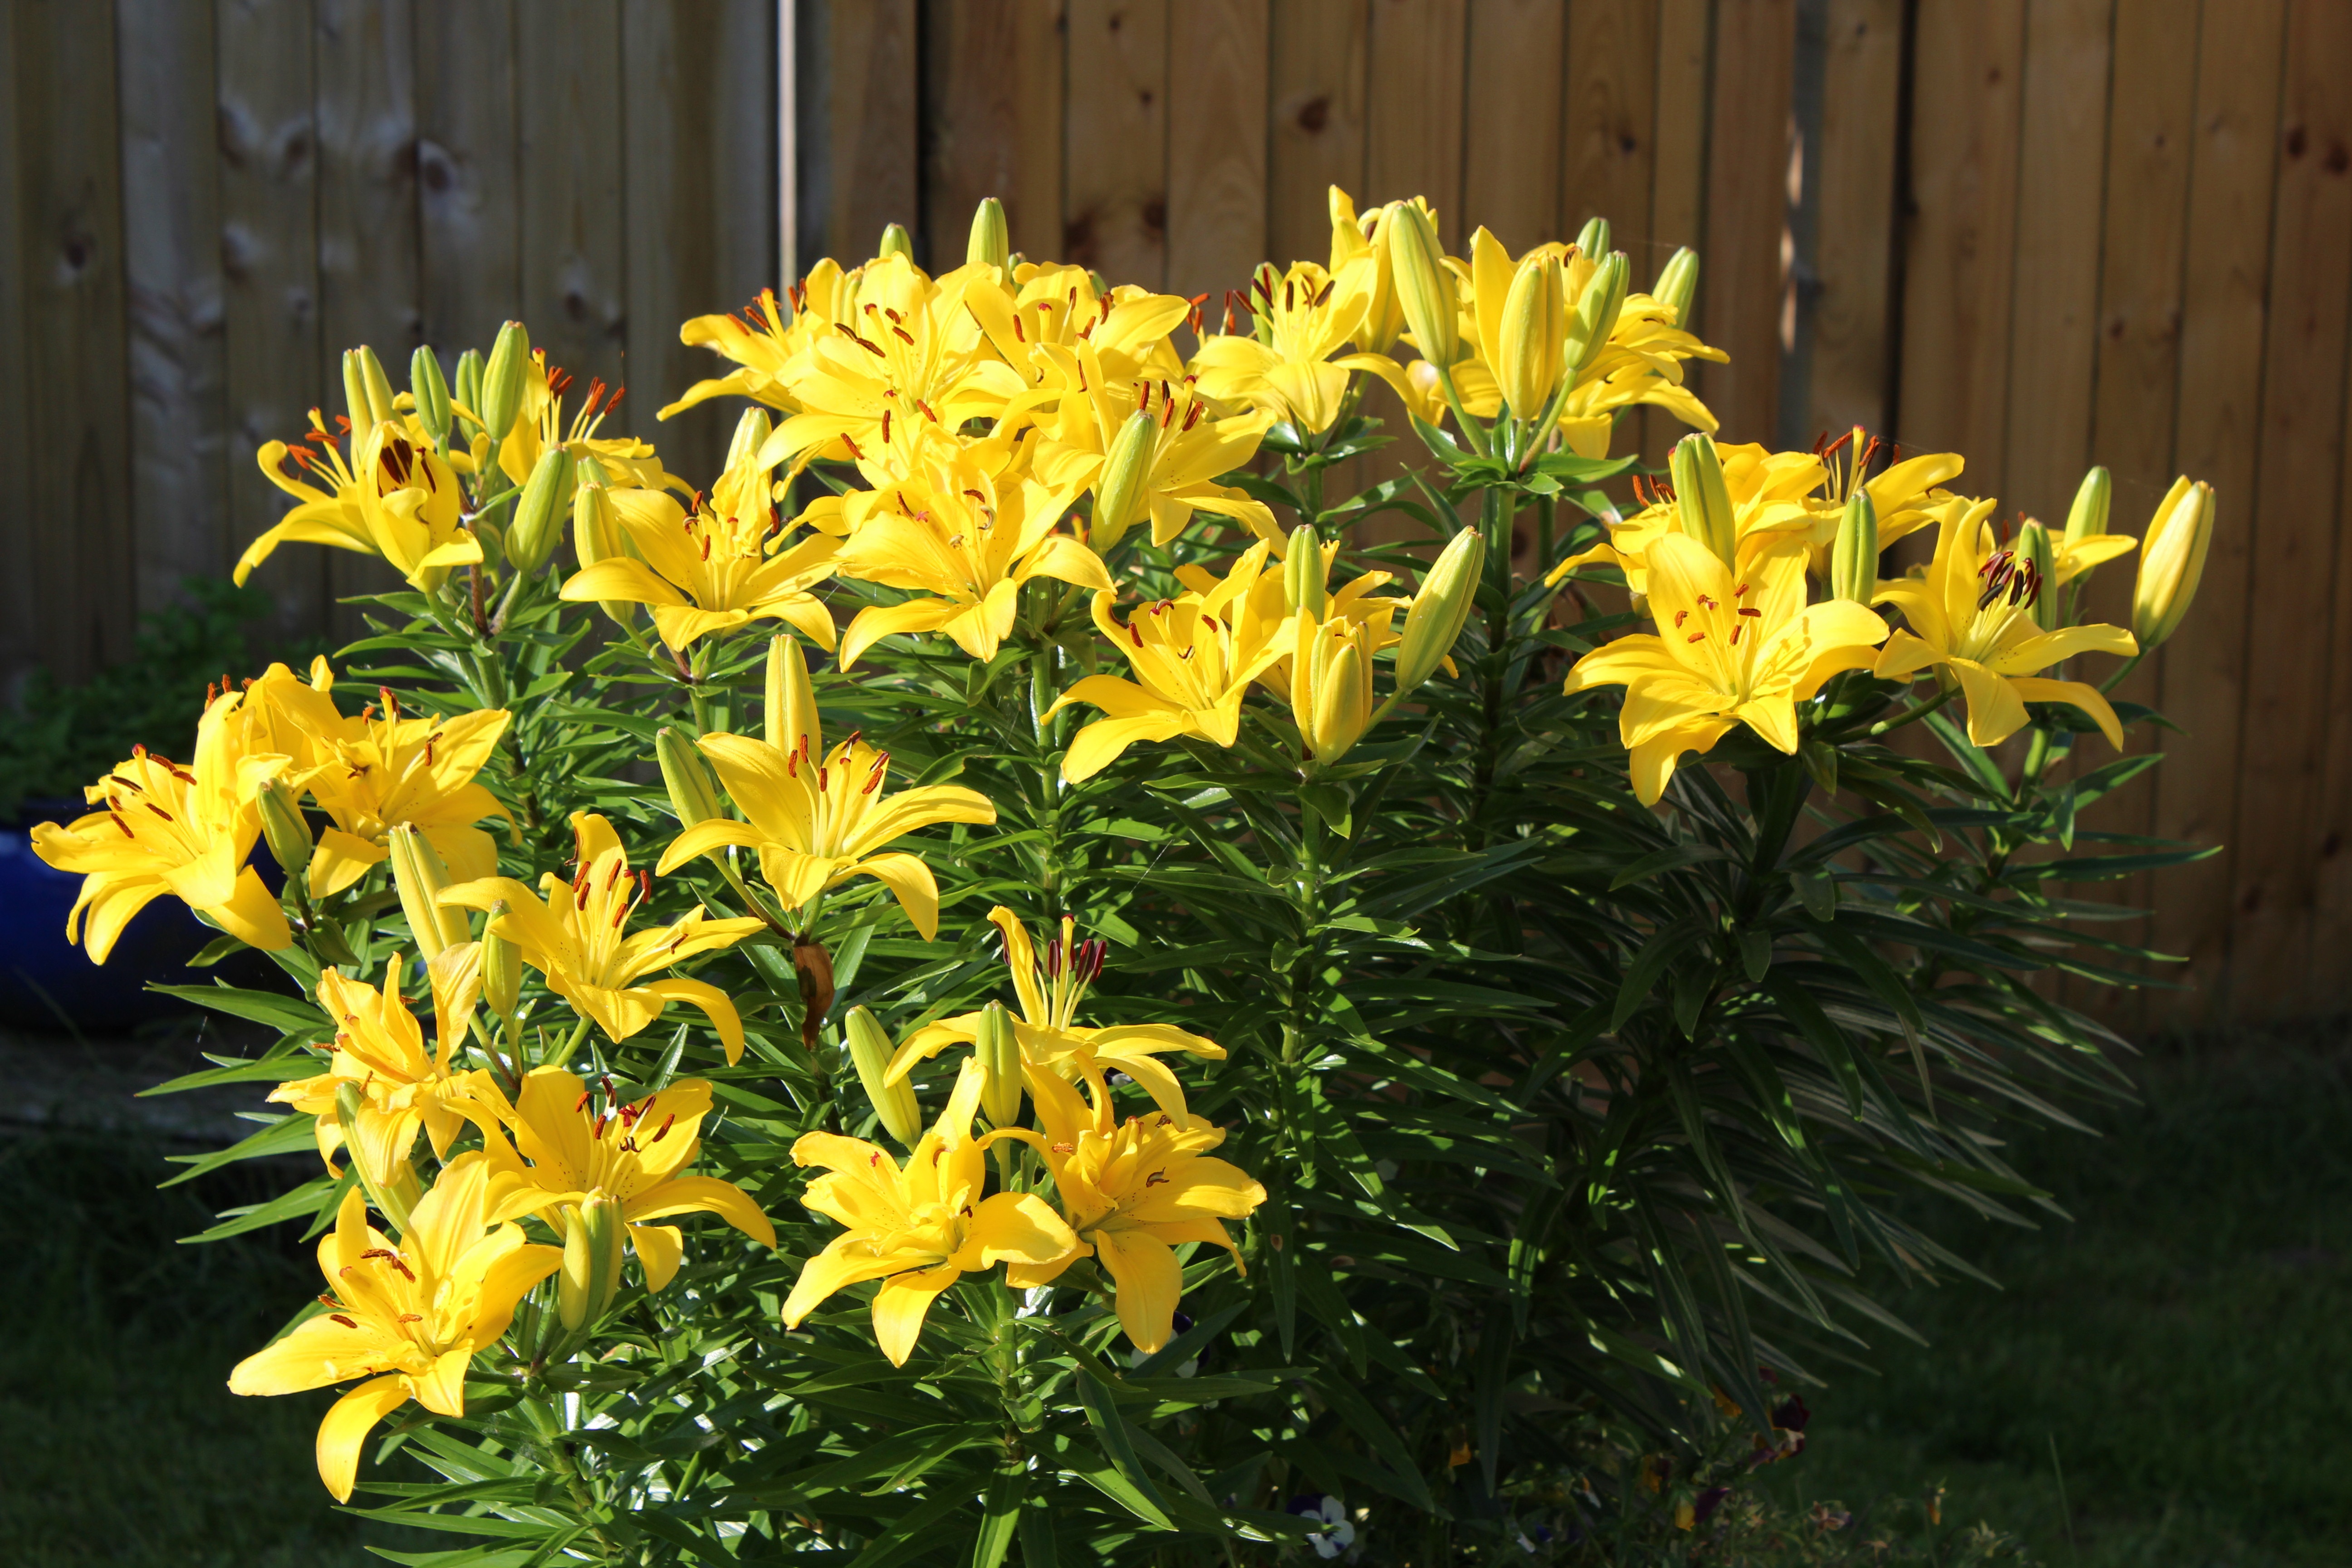
plant, flower, botany, yellow, flora, wildflower, flowers, shrub, lilies, lily, daylily, flowering plant, land plant, fawn lily